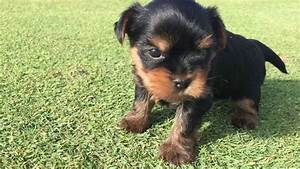
Label: cane